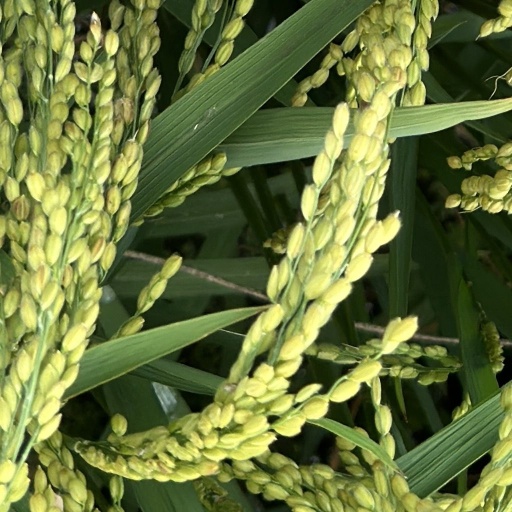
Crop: rice